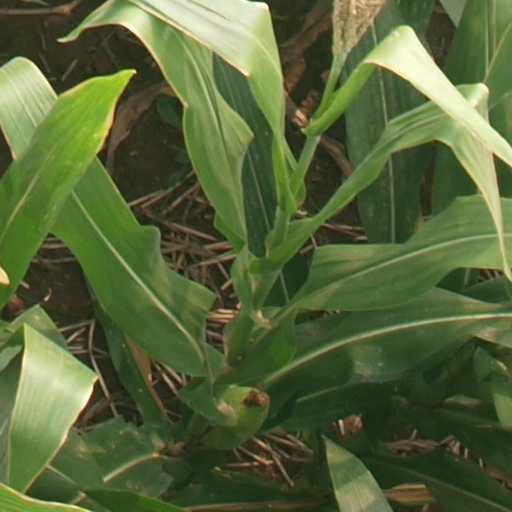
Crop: maize; corn